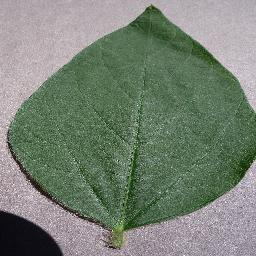
Label: Soybean___healthy